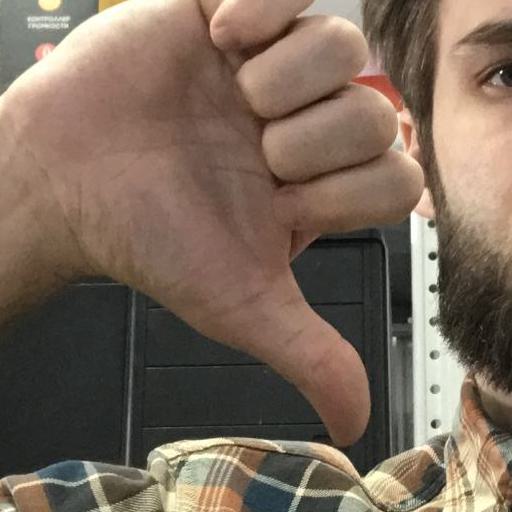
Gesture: dislike